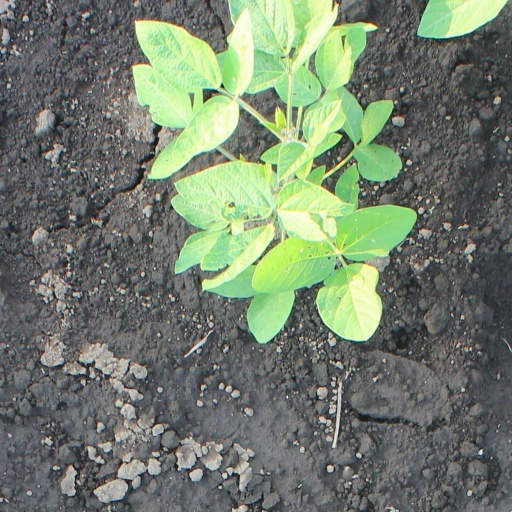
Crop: soybean